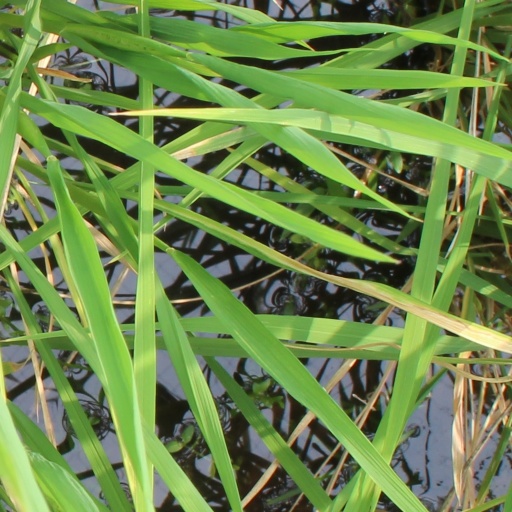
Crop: rice